Zhou Baozhong

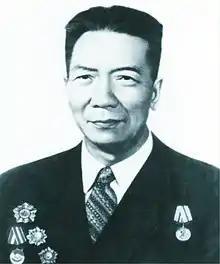

Zhou Baozhong (1902–1964) was a commander of the 88th Separate Rifle Brigade and Northeast Anti-Japanese United Army resisting the pacification of Manchukuo by the Empire of Japan.